Battles of the Isonzo

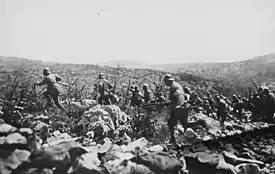
Italian infantry leaving the trenches, 1916

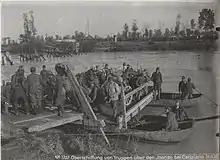
Austrian troops crossing the Isonzo, November 1917

Despite the huge effort and resources poured into the continuing Isonzo struggle, the results were invariably disappointing and without real tactical merit, particularly given the geographical difficulties that were inherent in the campaign.